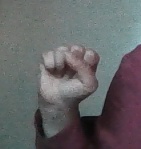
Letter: saad